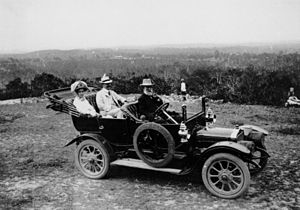
Talbot / Firmaets grundlæggelse
Britisk Talbot Tourer fra 1910 i Whites Hill, Brisbane. (December 1911)
Talbot var et automobilmærke, der eksisterede fra 1903 til 1992, dog afbrudt i tiden mellem 1960 og 1978. Mærket har været ejet af flere forskellige producenter, senest PSA Peugeot Citroën. Mærket var oprindeligt et engelsk mærke for importerede franske biler i England.